Forty-two Articles

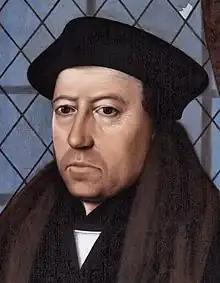
Thomas Cranmer, author of the Forty-two Articles.

After earlier doctrinal declarations (Ten Articles of 1536 and Bishops' Book of 1537), Archbishop Thomas Cranmer authored Thirteen Articles in 1538 in hopes of attaining theological unity with Lutherans as King Henry VIII sought an alliance with the Lutheran Schmalkaldic League. This was not implemented, and Henry VIII instead imposed the Six Articles of 1539, mandating clerical subscription to them and requiring married clergymen to separate from their wives.